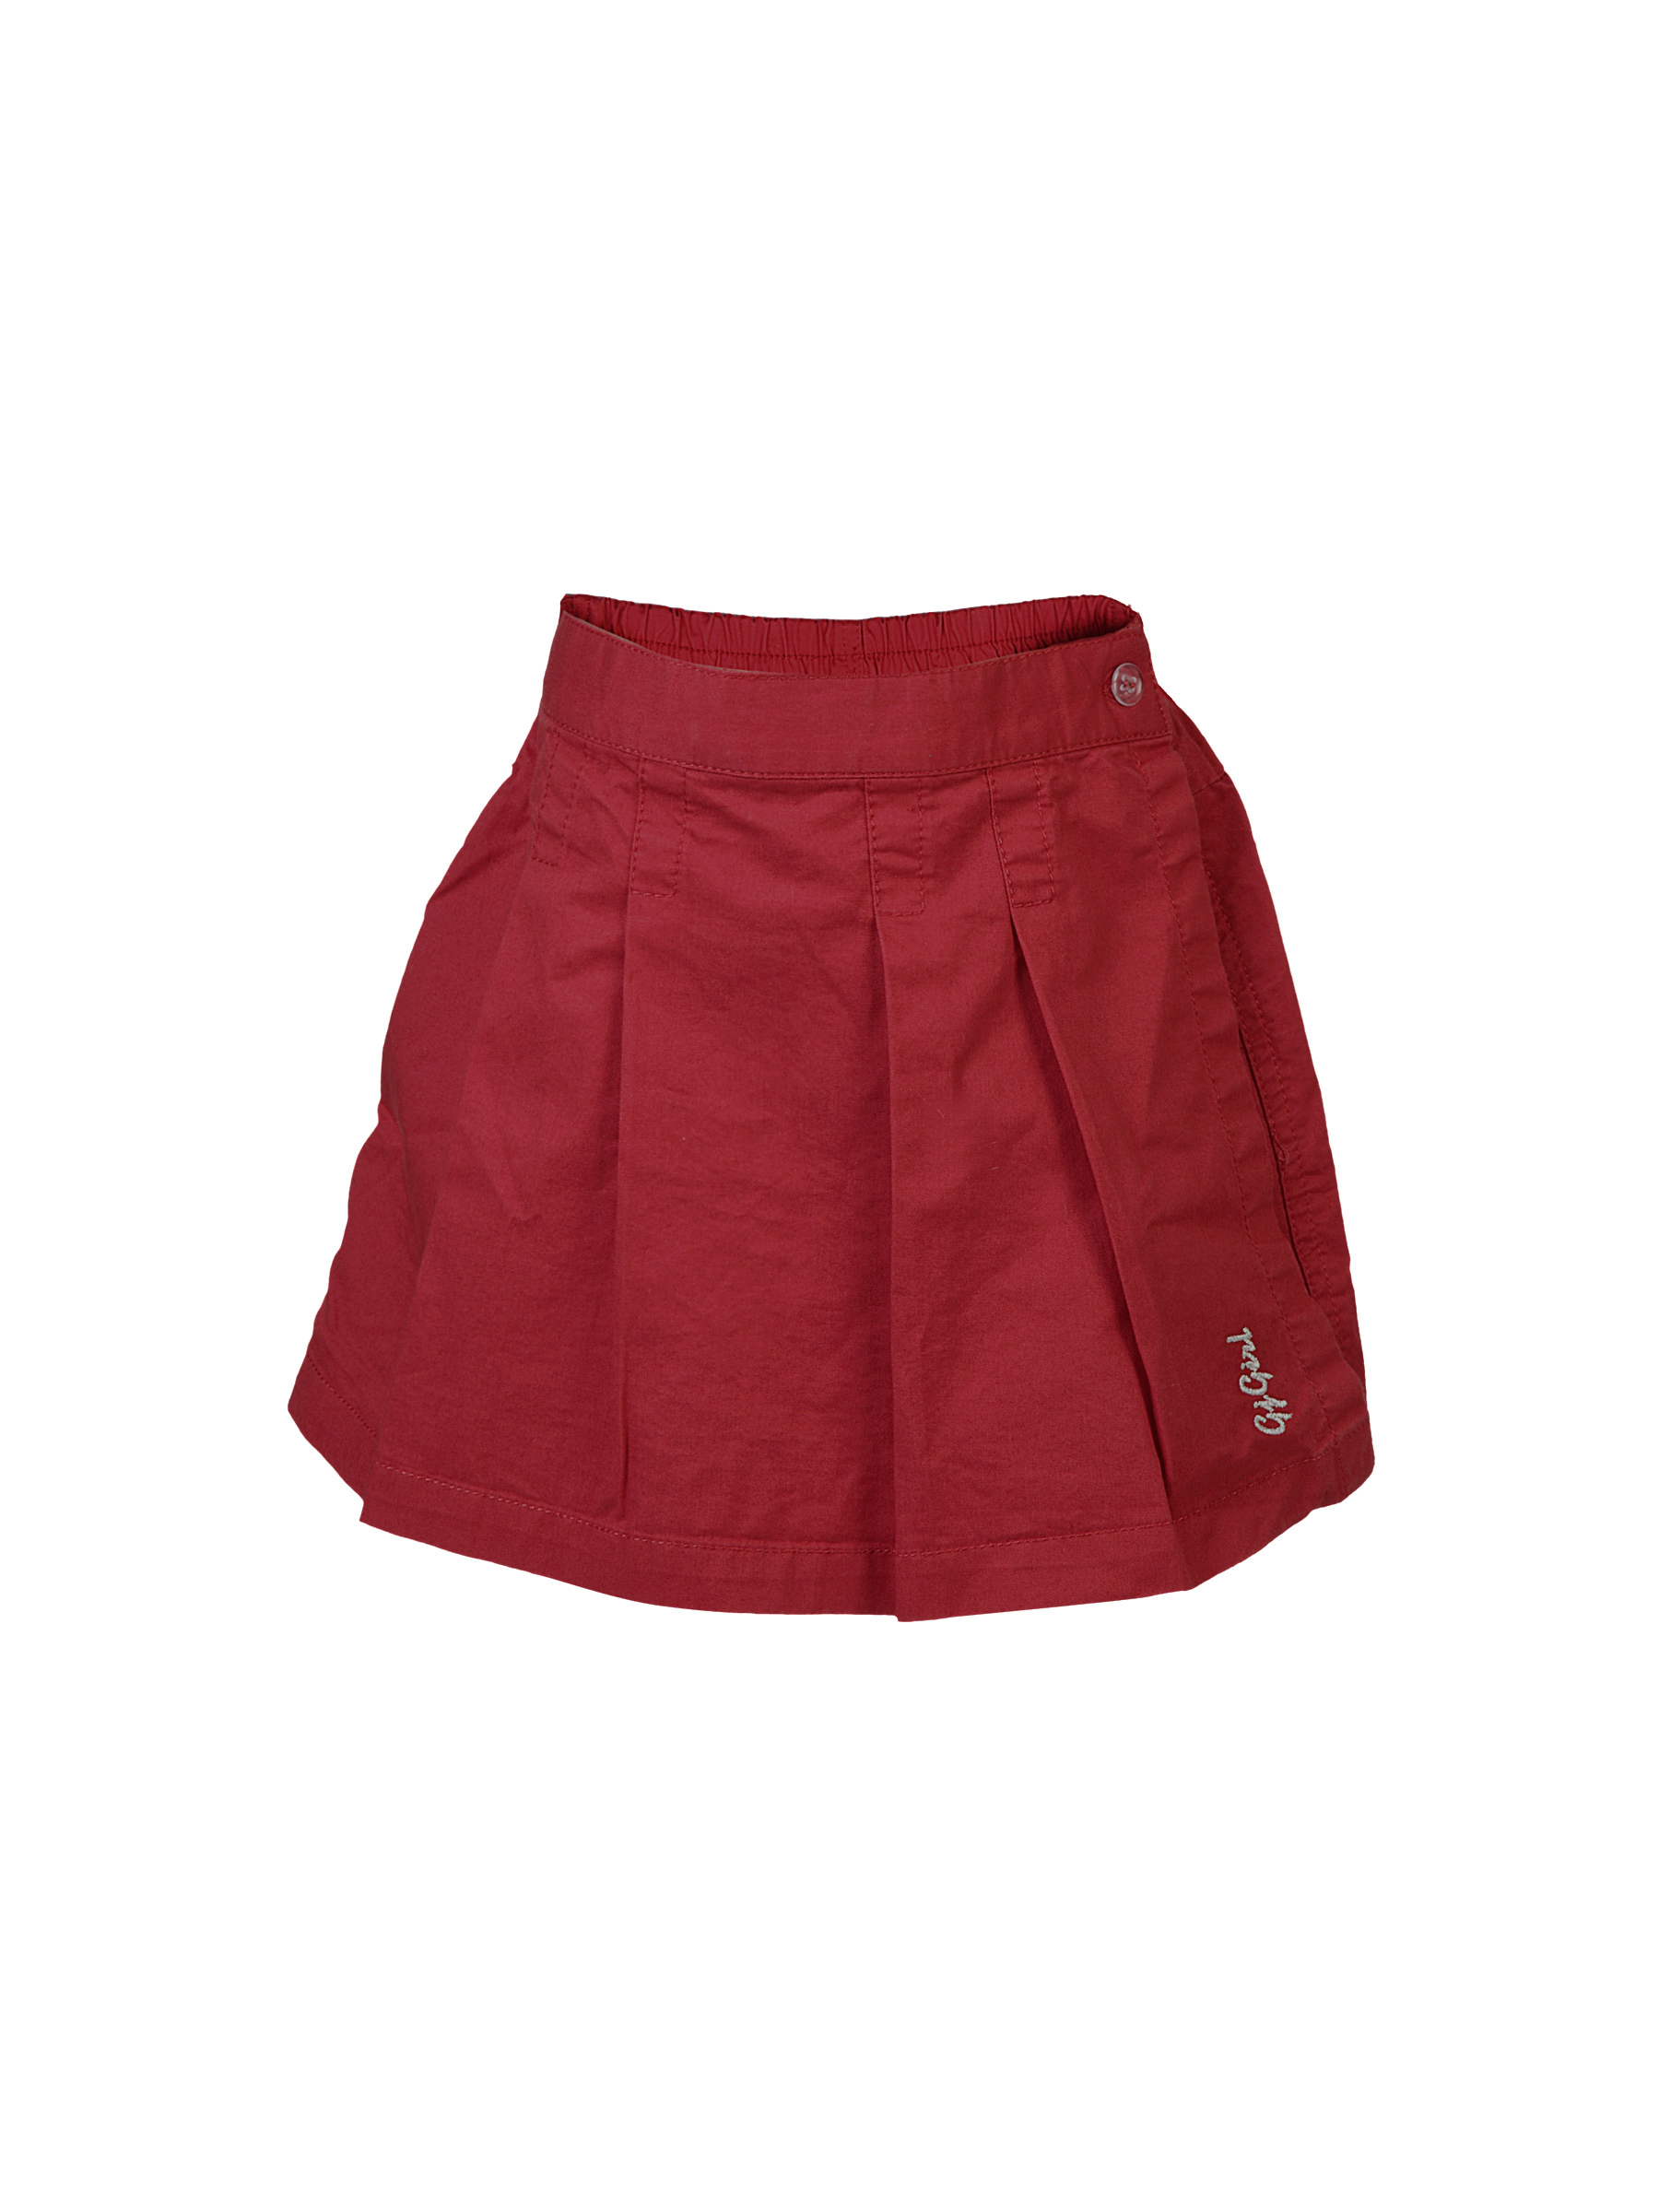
Gini and Jony Kids Girls Solid Red Skirts
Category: Apparel / Bottomwear / Skirts
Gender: Women
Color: Red
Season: Fall 2011
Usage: Casual